M. Pokora

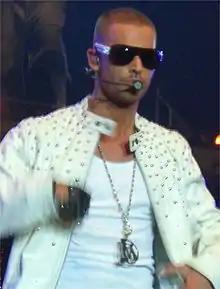
M. Pokora performing in 2007

In January 2006, his second album "Player" was released topping the French chart. For producing the new album, he collaborated with Belgian producers Bionix, Rachid Mir and Christian Dessart and artists Red Rat and Zoxea and geared toward the younger and feminine fan brackets. He also enjoyed great popularity with gay audiences. The first single from his second album was the very successful "De retour" featuring Tyron Carter. That was followed with single "Oh la la la (Sexy Miss)" with Red Rat.